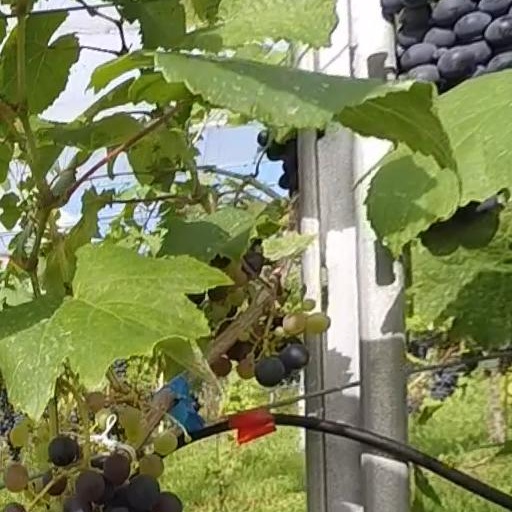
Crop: grape